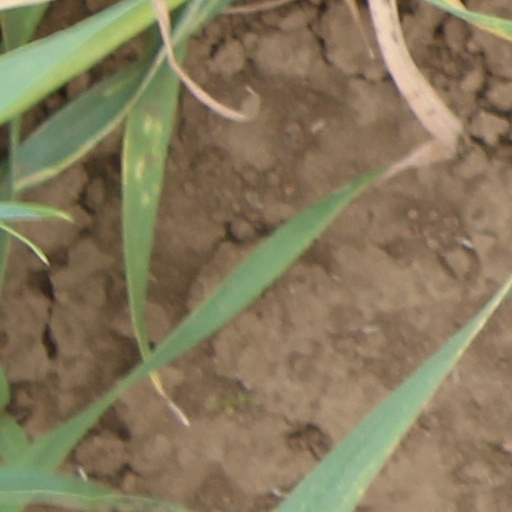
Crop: wheat